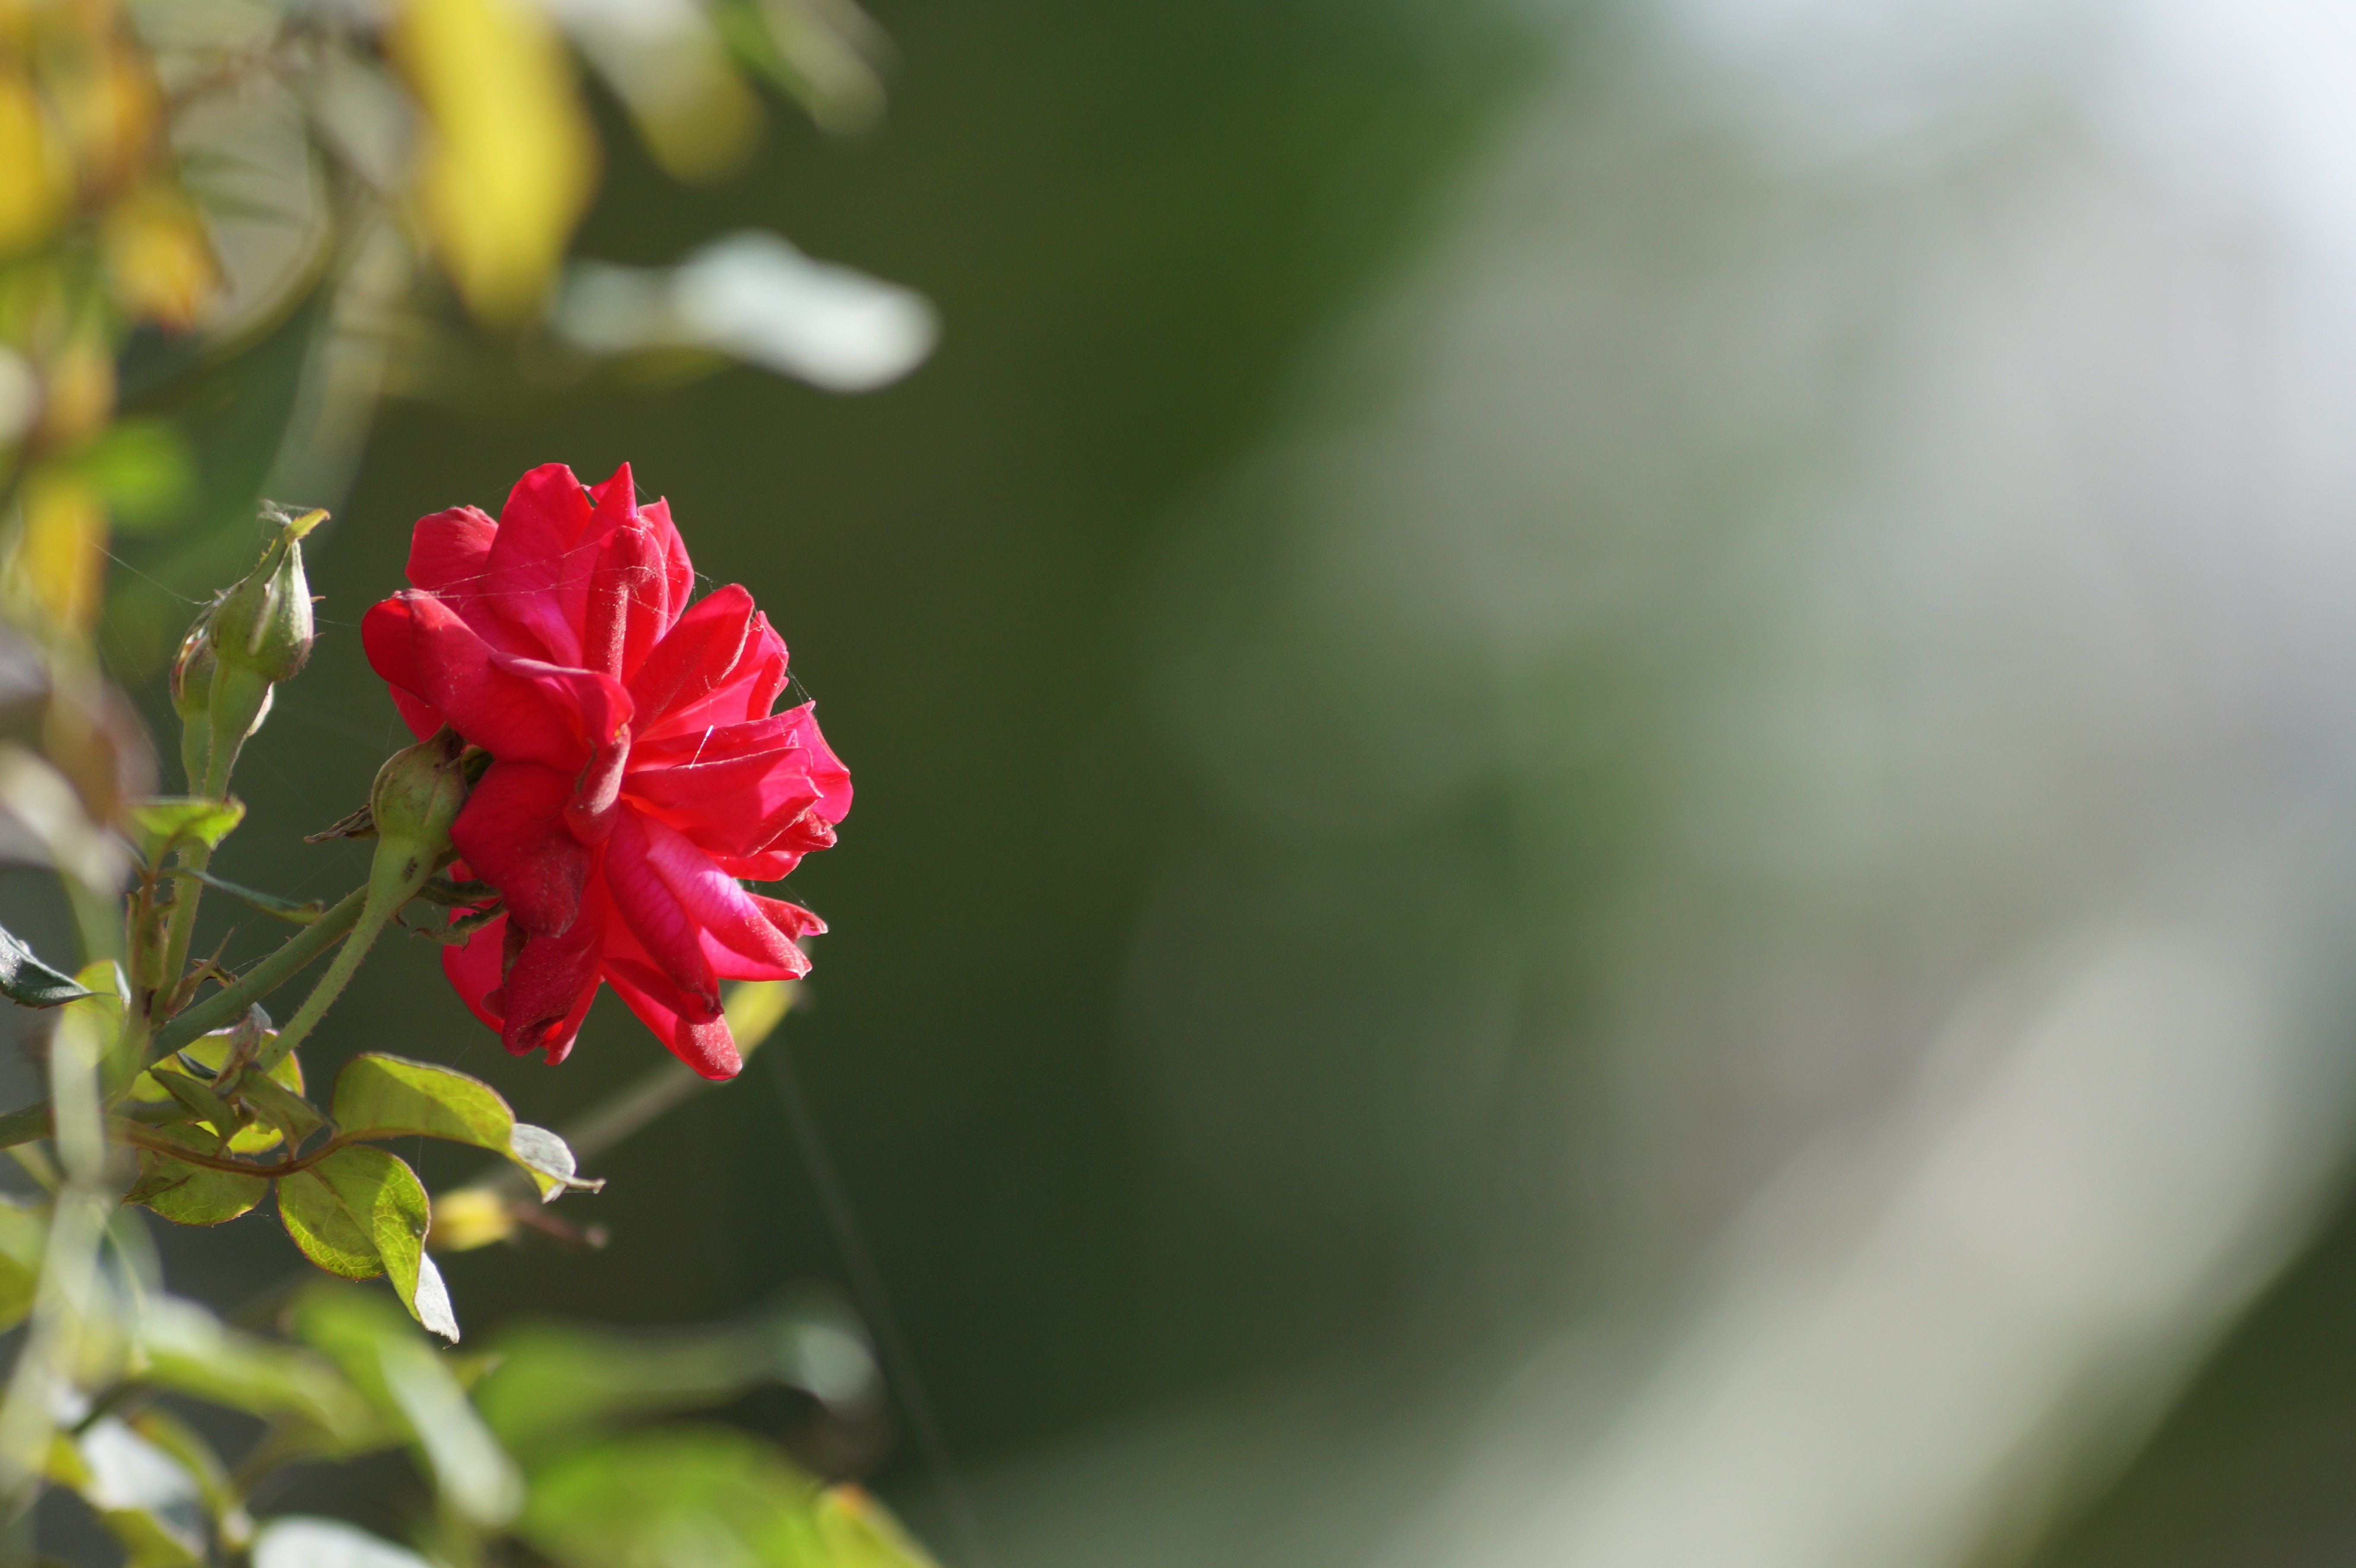
nature, outdoor, blossom, plant, photography, leaf, flower, petal, rose, red, natural, botany, colorful, flora, flowers, close up, beautiful, indian, macro photography, flowering plant, land plant